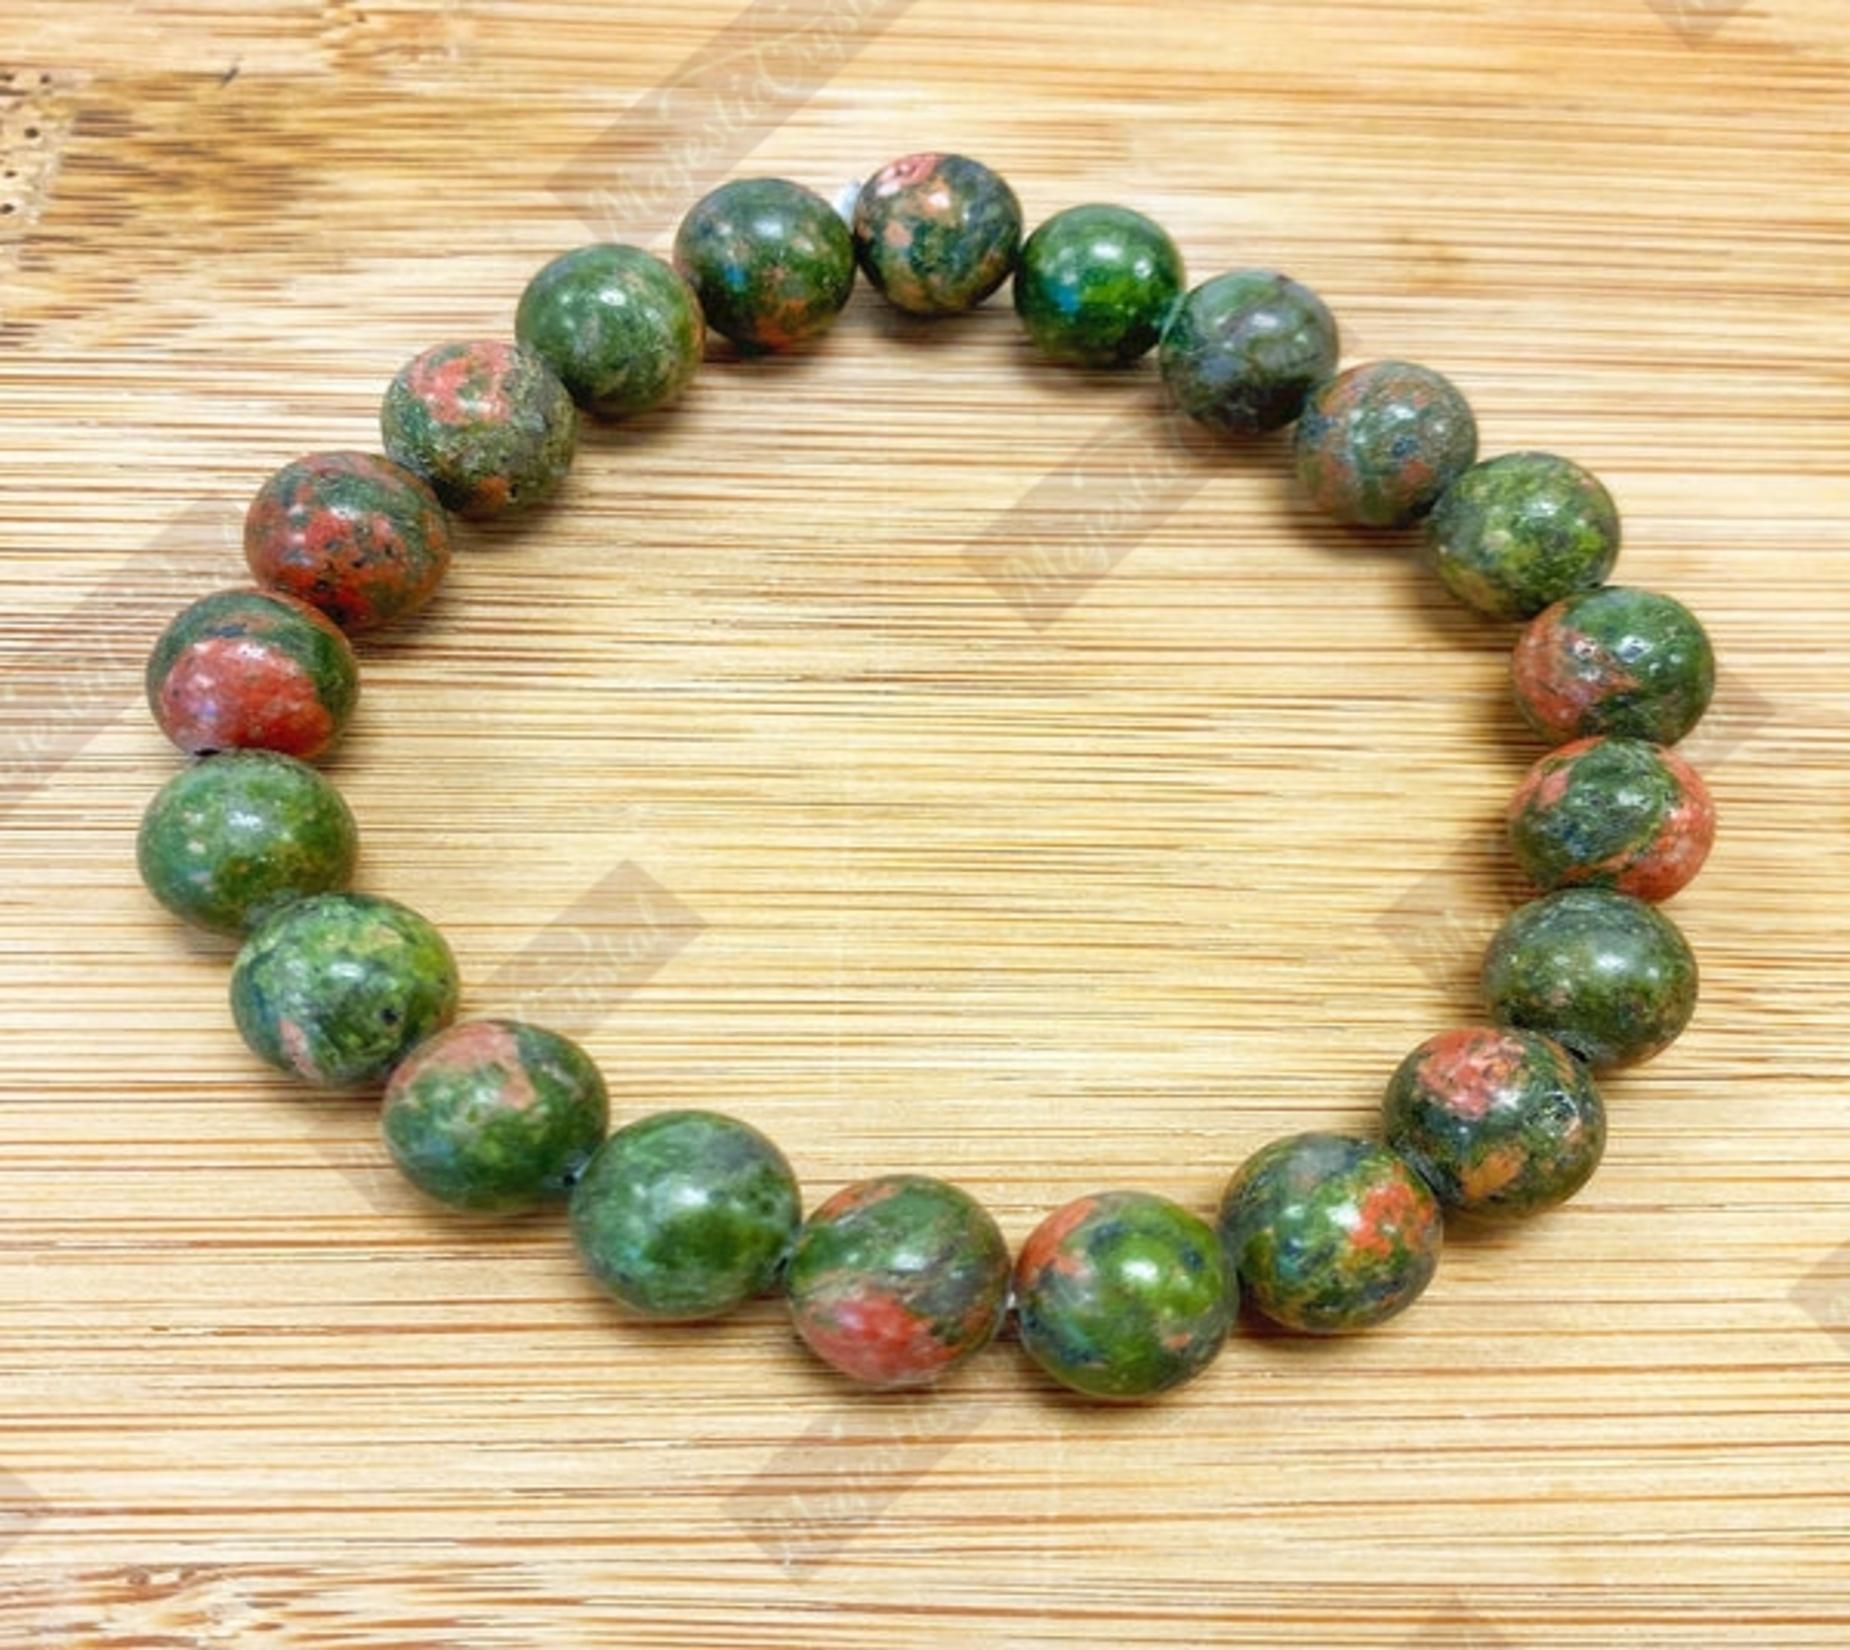
Majestic Crystals Unakite Beaded Bracelet
Type: Bracelets & Bangles
Brand: Majestic Crystals
Price: Rs. 999
 Wear unkite bracelet. It is a highly spiritual stone with psychic powers. It is directly related to the third eye chakra and opens up psychic vision. Being a balanced stone, it creates a perfect balance of inner emotions, practicality and spirituality.Because it helps them to provide accurate predictions and readings. However, making someone extremely psychic is not the only feature of this bracelet. Bathing has innumerable benefits on the wearer.